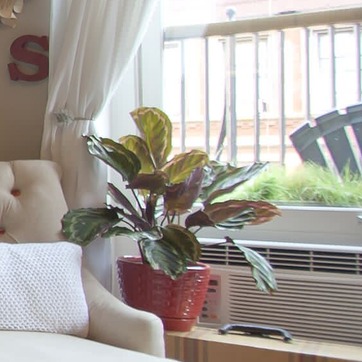
Material: foliage